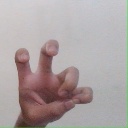
अक्षर: छ